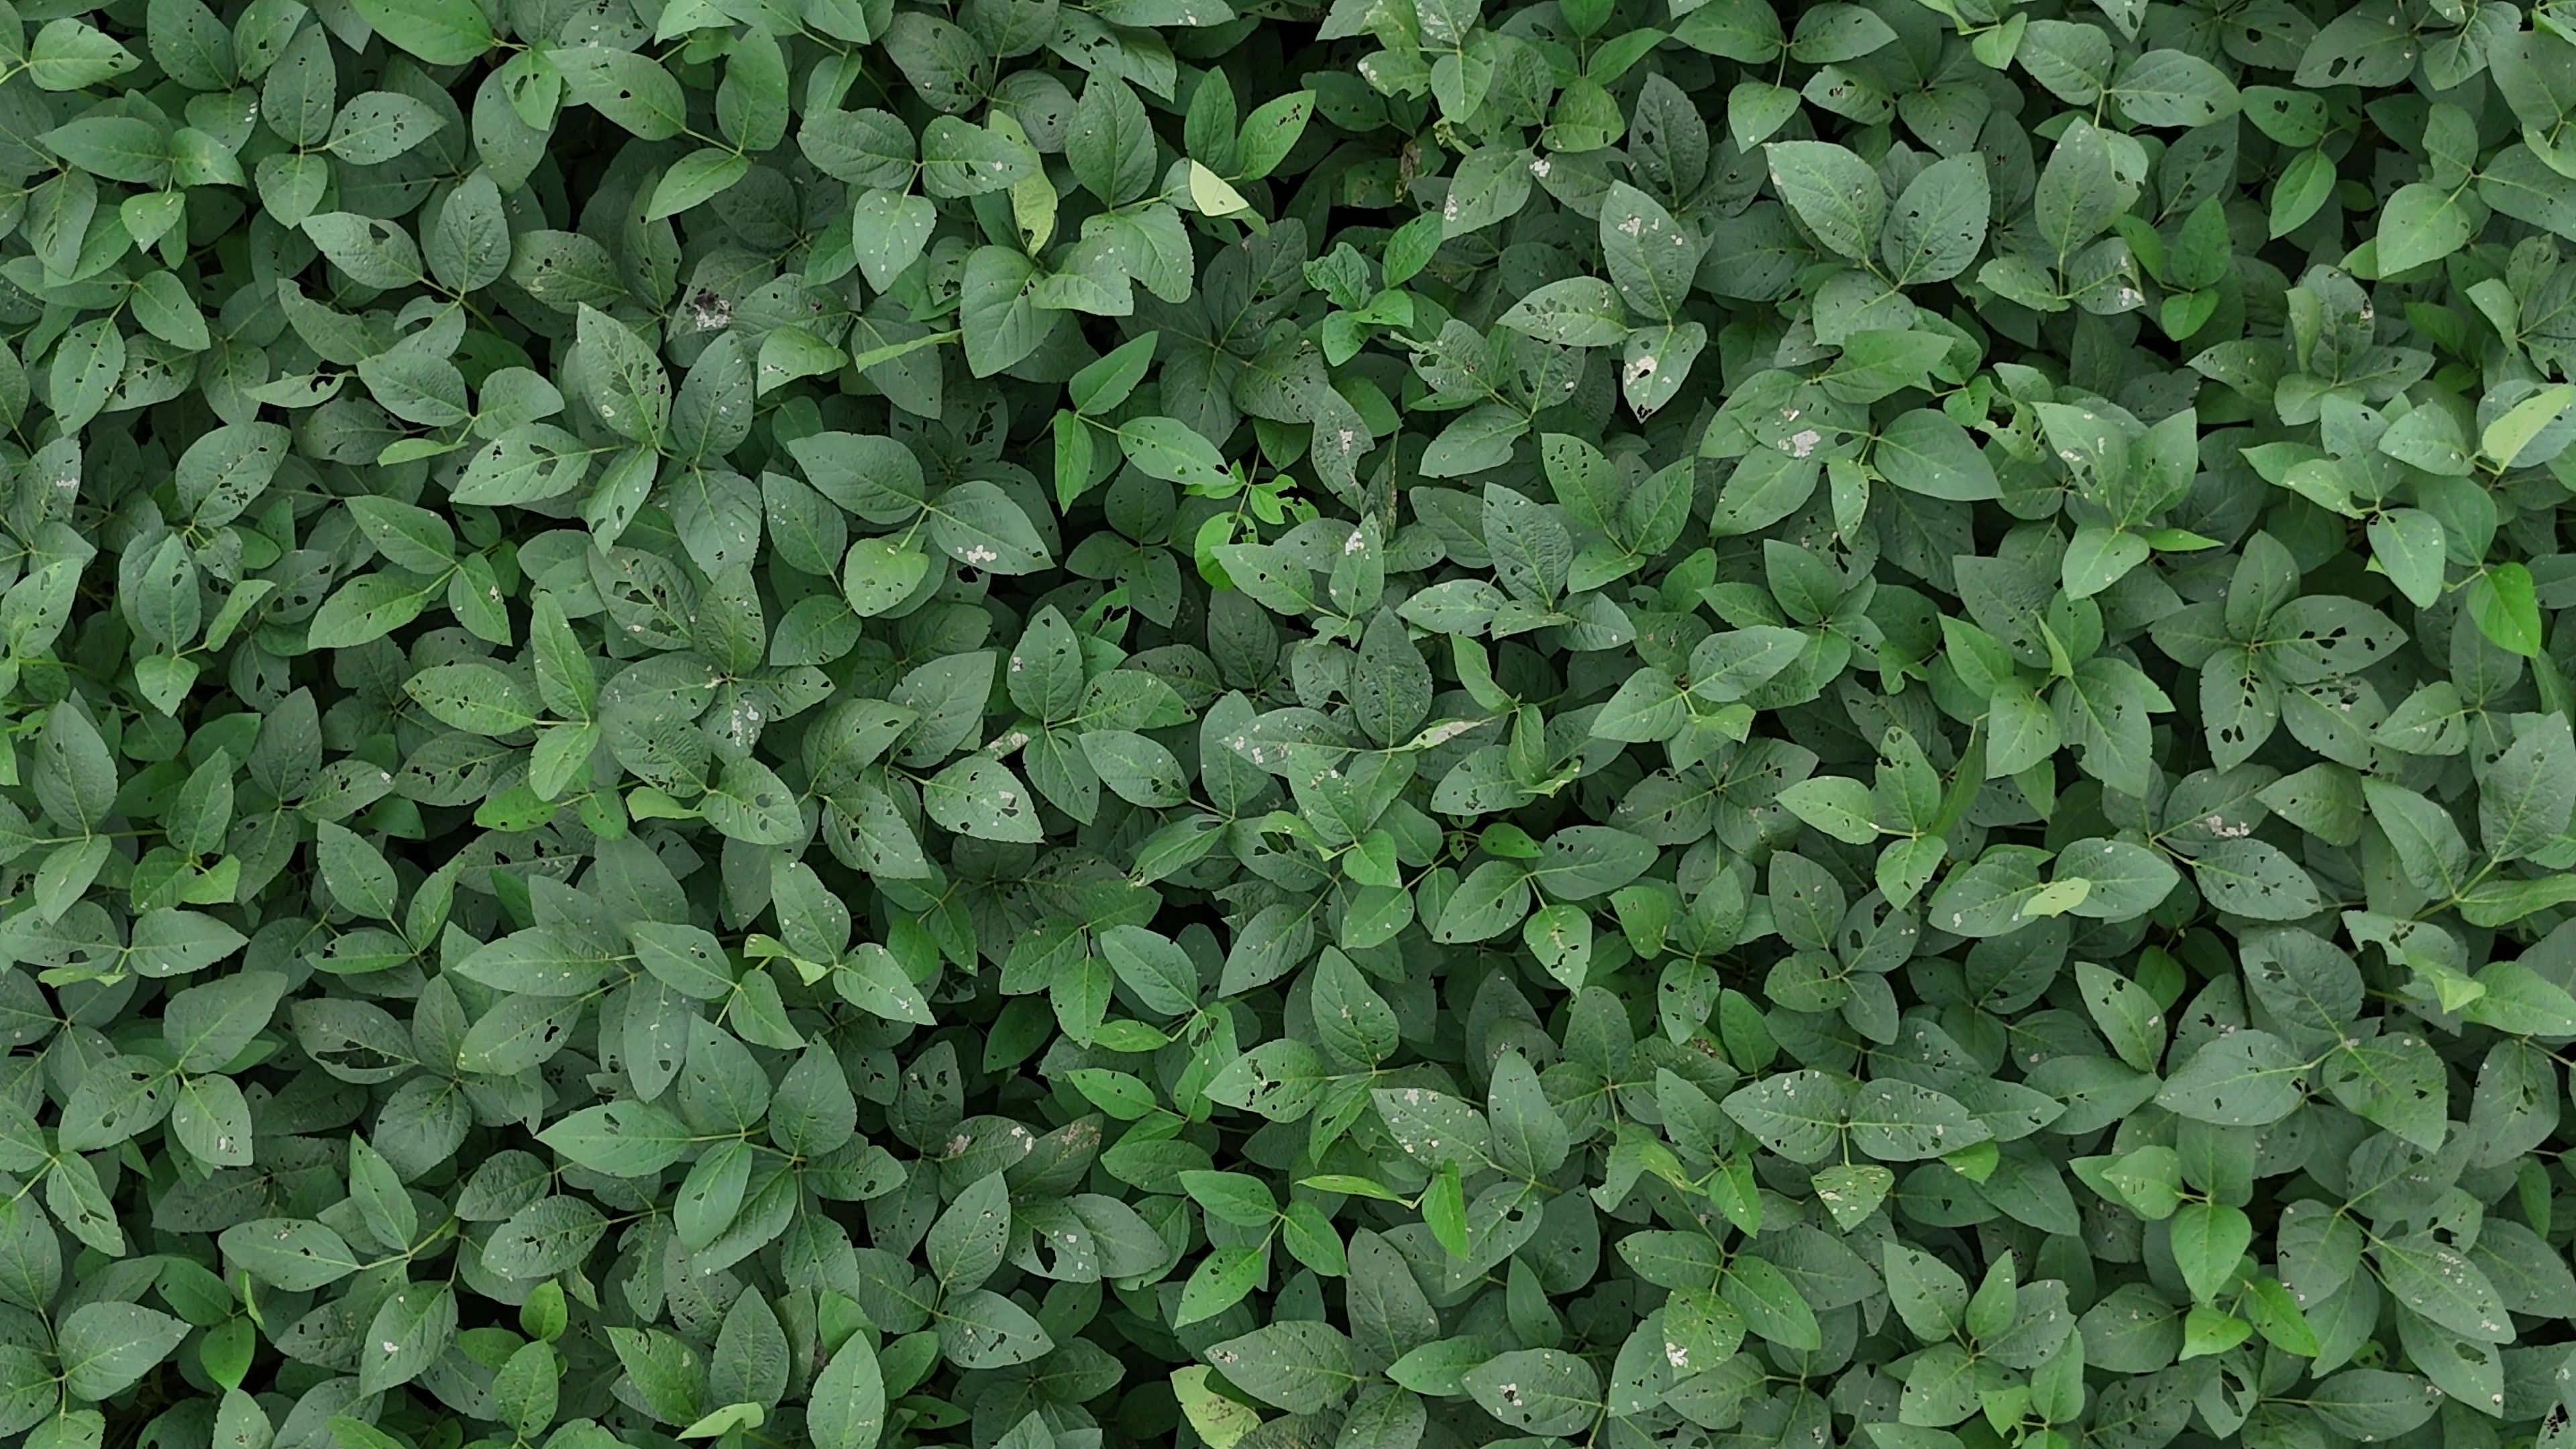
Label: Semilooper_Pest